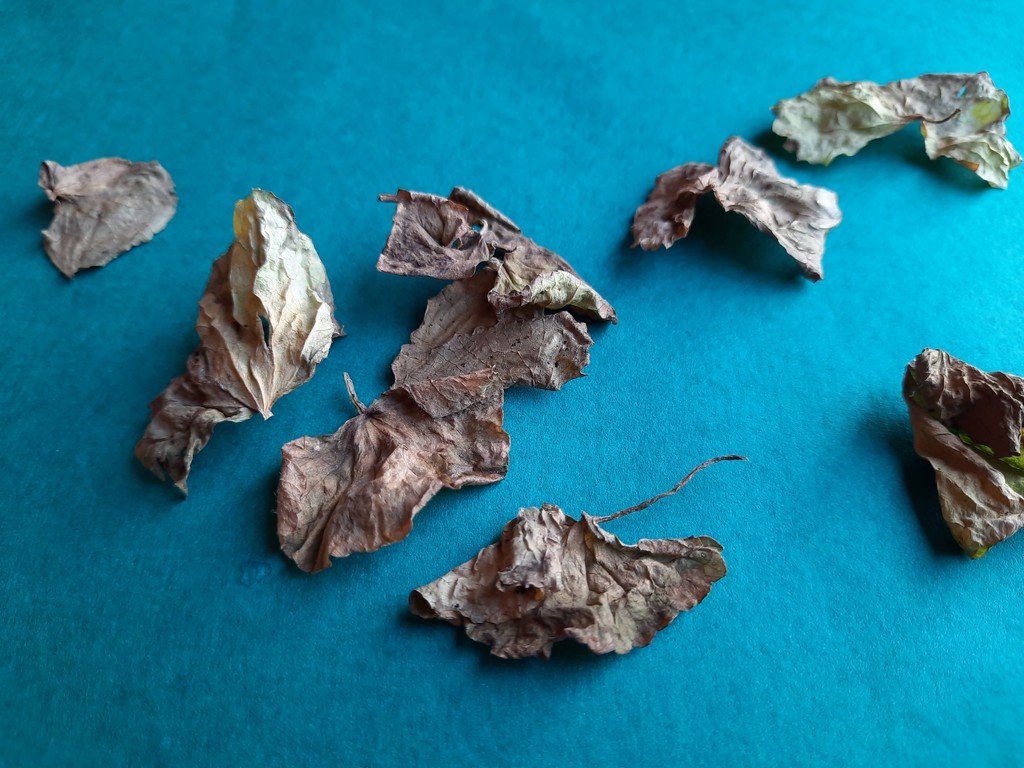
Label: Dried